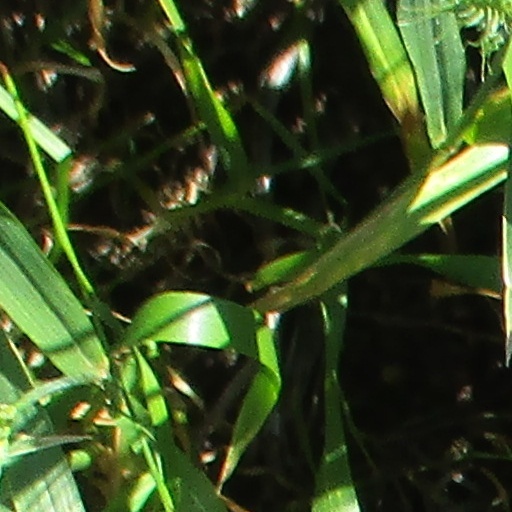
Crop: wheat